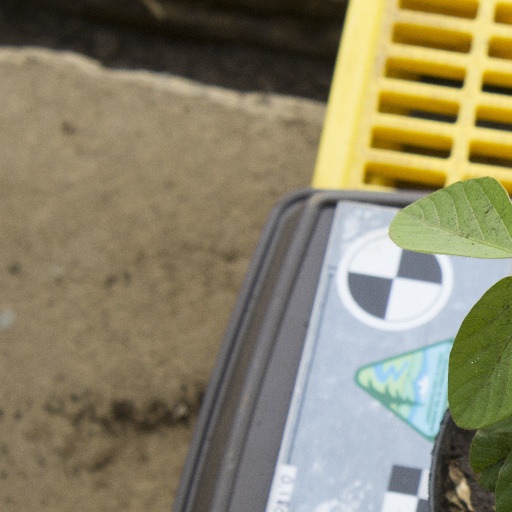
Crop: soybean